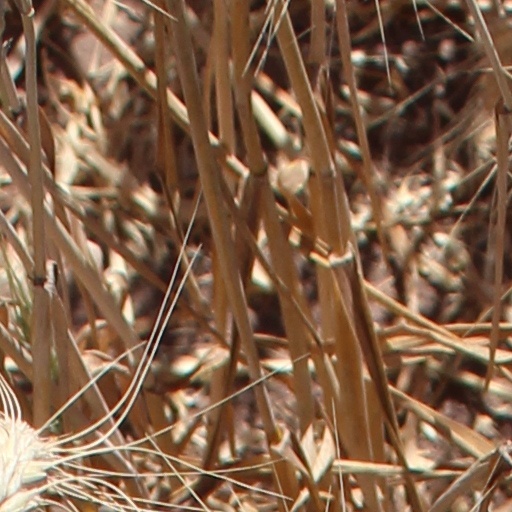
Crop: wheat